427th Reconnaissance Squadron

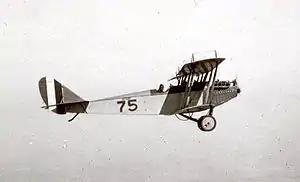
A JN-4 on a training flight

The squadron was first organized as a provisional unit at Kelly Field, Texas in June 1917. In early August the unit received formal recognition as the 38th Aero Squadron as the United States expanded the United States Army Air Service after entering World War I. A few weeks later, the squadron moved to Chanute Field, Illinois, where it served as a training unit, equipped with Curtiss JN-4 and DH-4 single engined biplanes. In July 1918, the Air Service renamed its squadrons at training fields if they were not programmed for overseas deployment as lettered squadrons and the 38th became Squadron A, Chanute Field. The squadron was demobilized in December 1918 as Chanute prepared to transition from a pilot training field into a temporary storage depot following the Armistice of 11 November 1918.